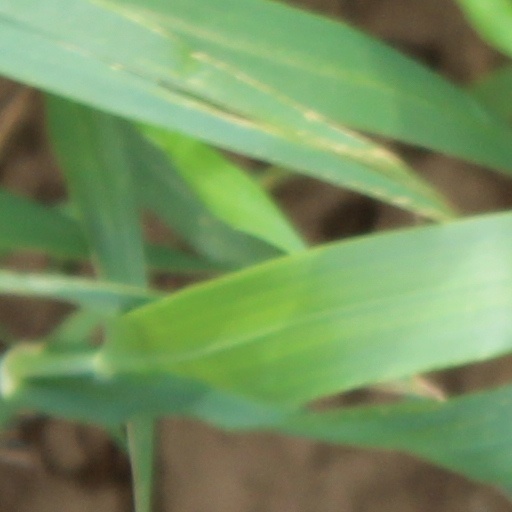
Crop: wheat